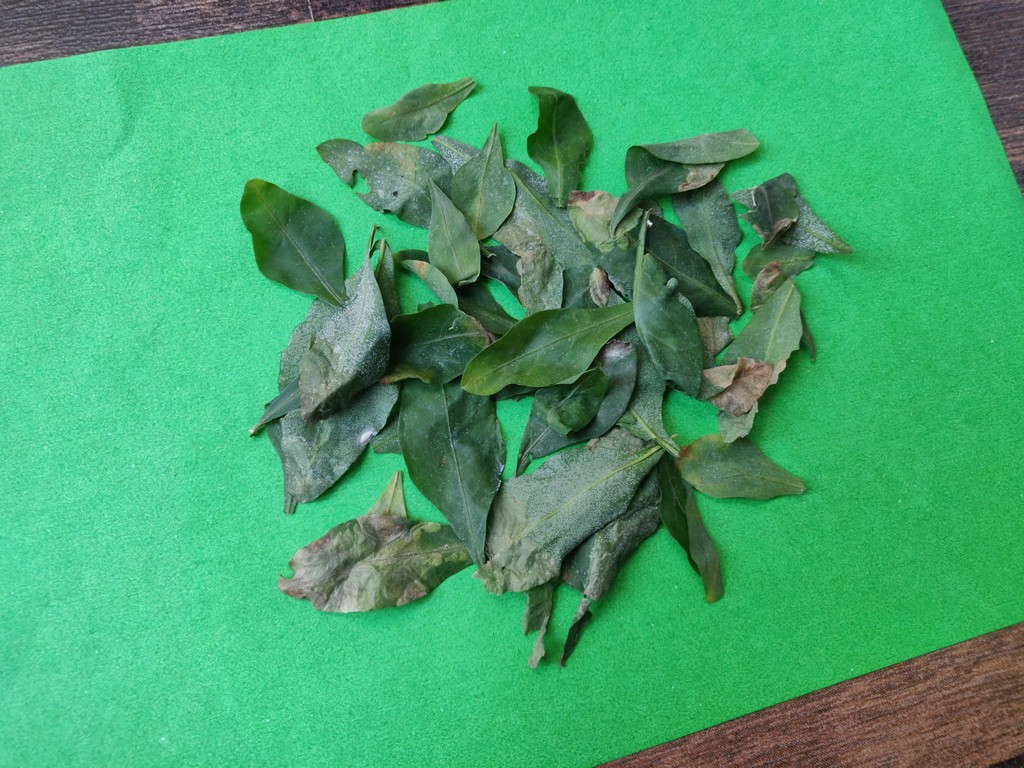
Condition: Unhealthy
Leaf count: multiple
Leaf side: unknown